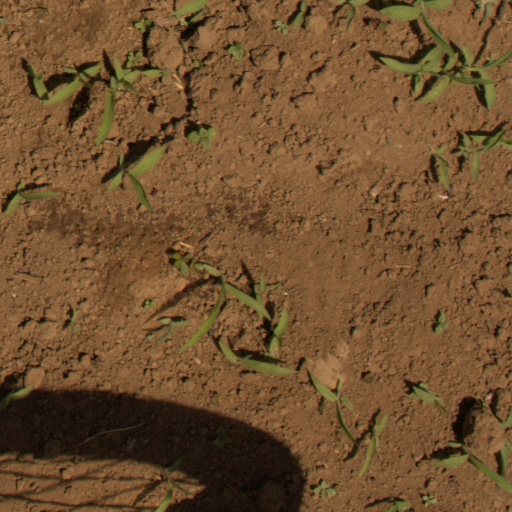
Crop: Jerusalem artichoke